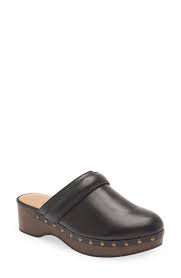
Label: Clog